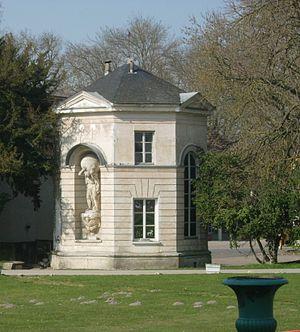
Château de Sainte-Maure (Aube)
Le château de Sainte-Maure est un château situé dans la commune éponyme, en France.
Sainte-Maure est une commune française, située dans le département de l'Aube en région Grand Est.